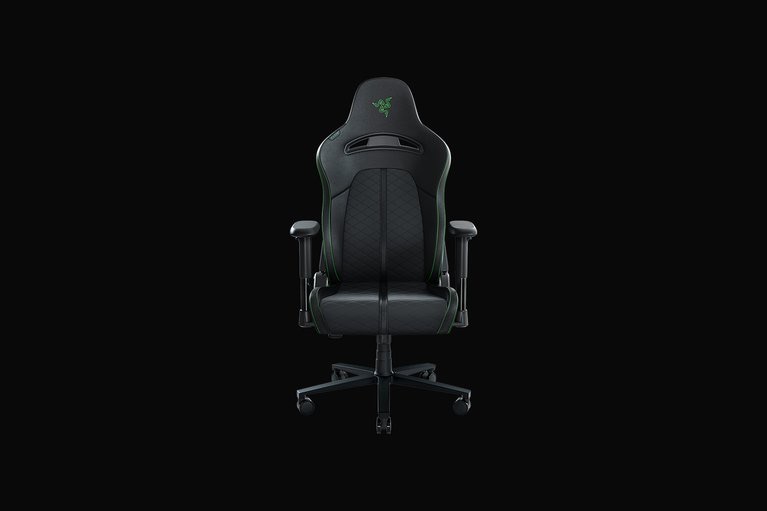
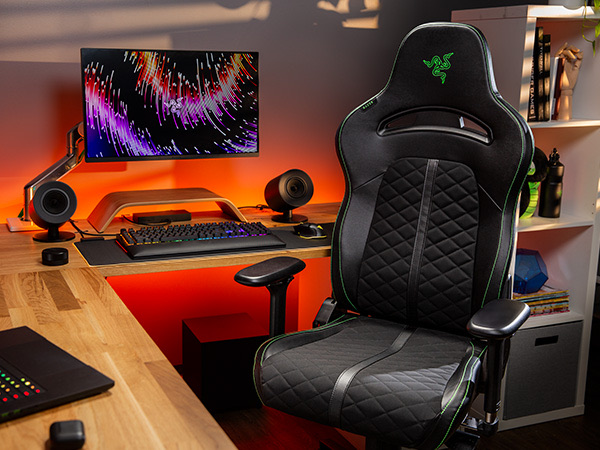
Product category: items_chair
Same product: yes